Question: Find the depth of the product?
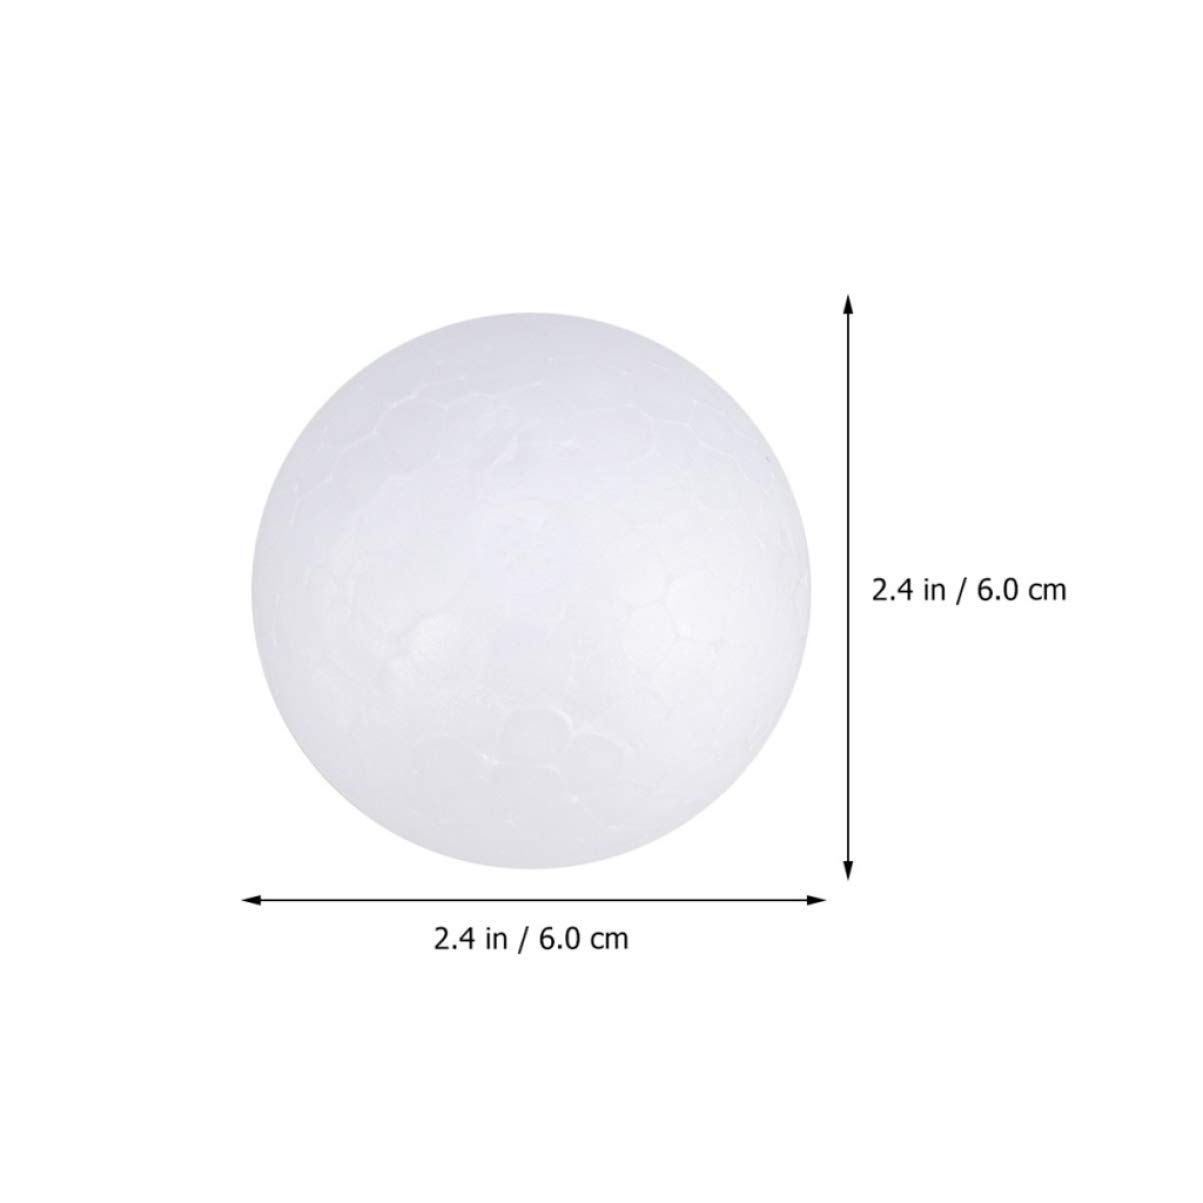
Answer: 2.4 inch